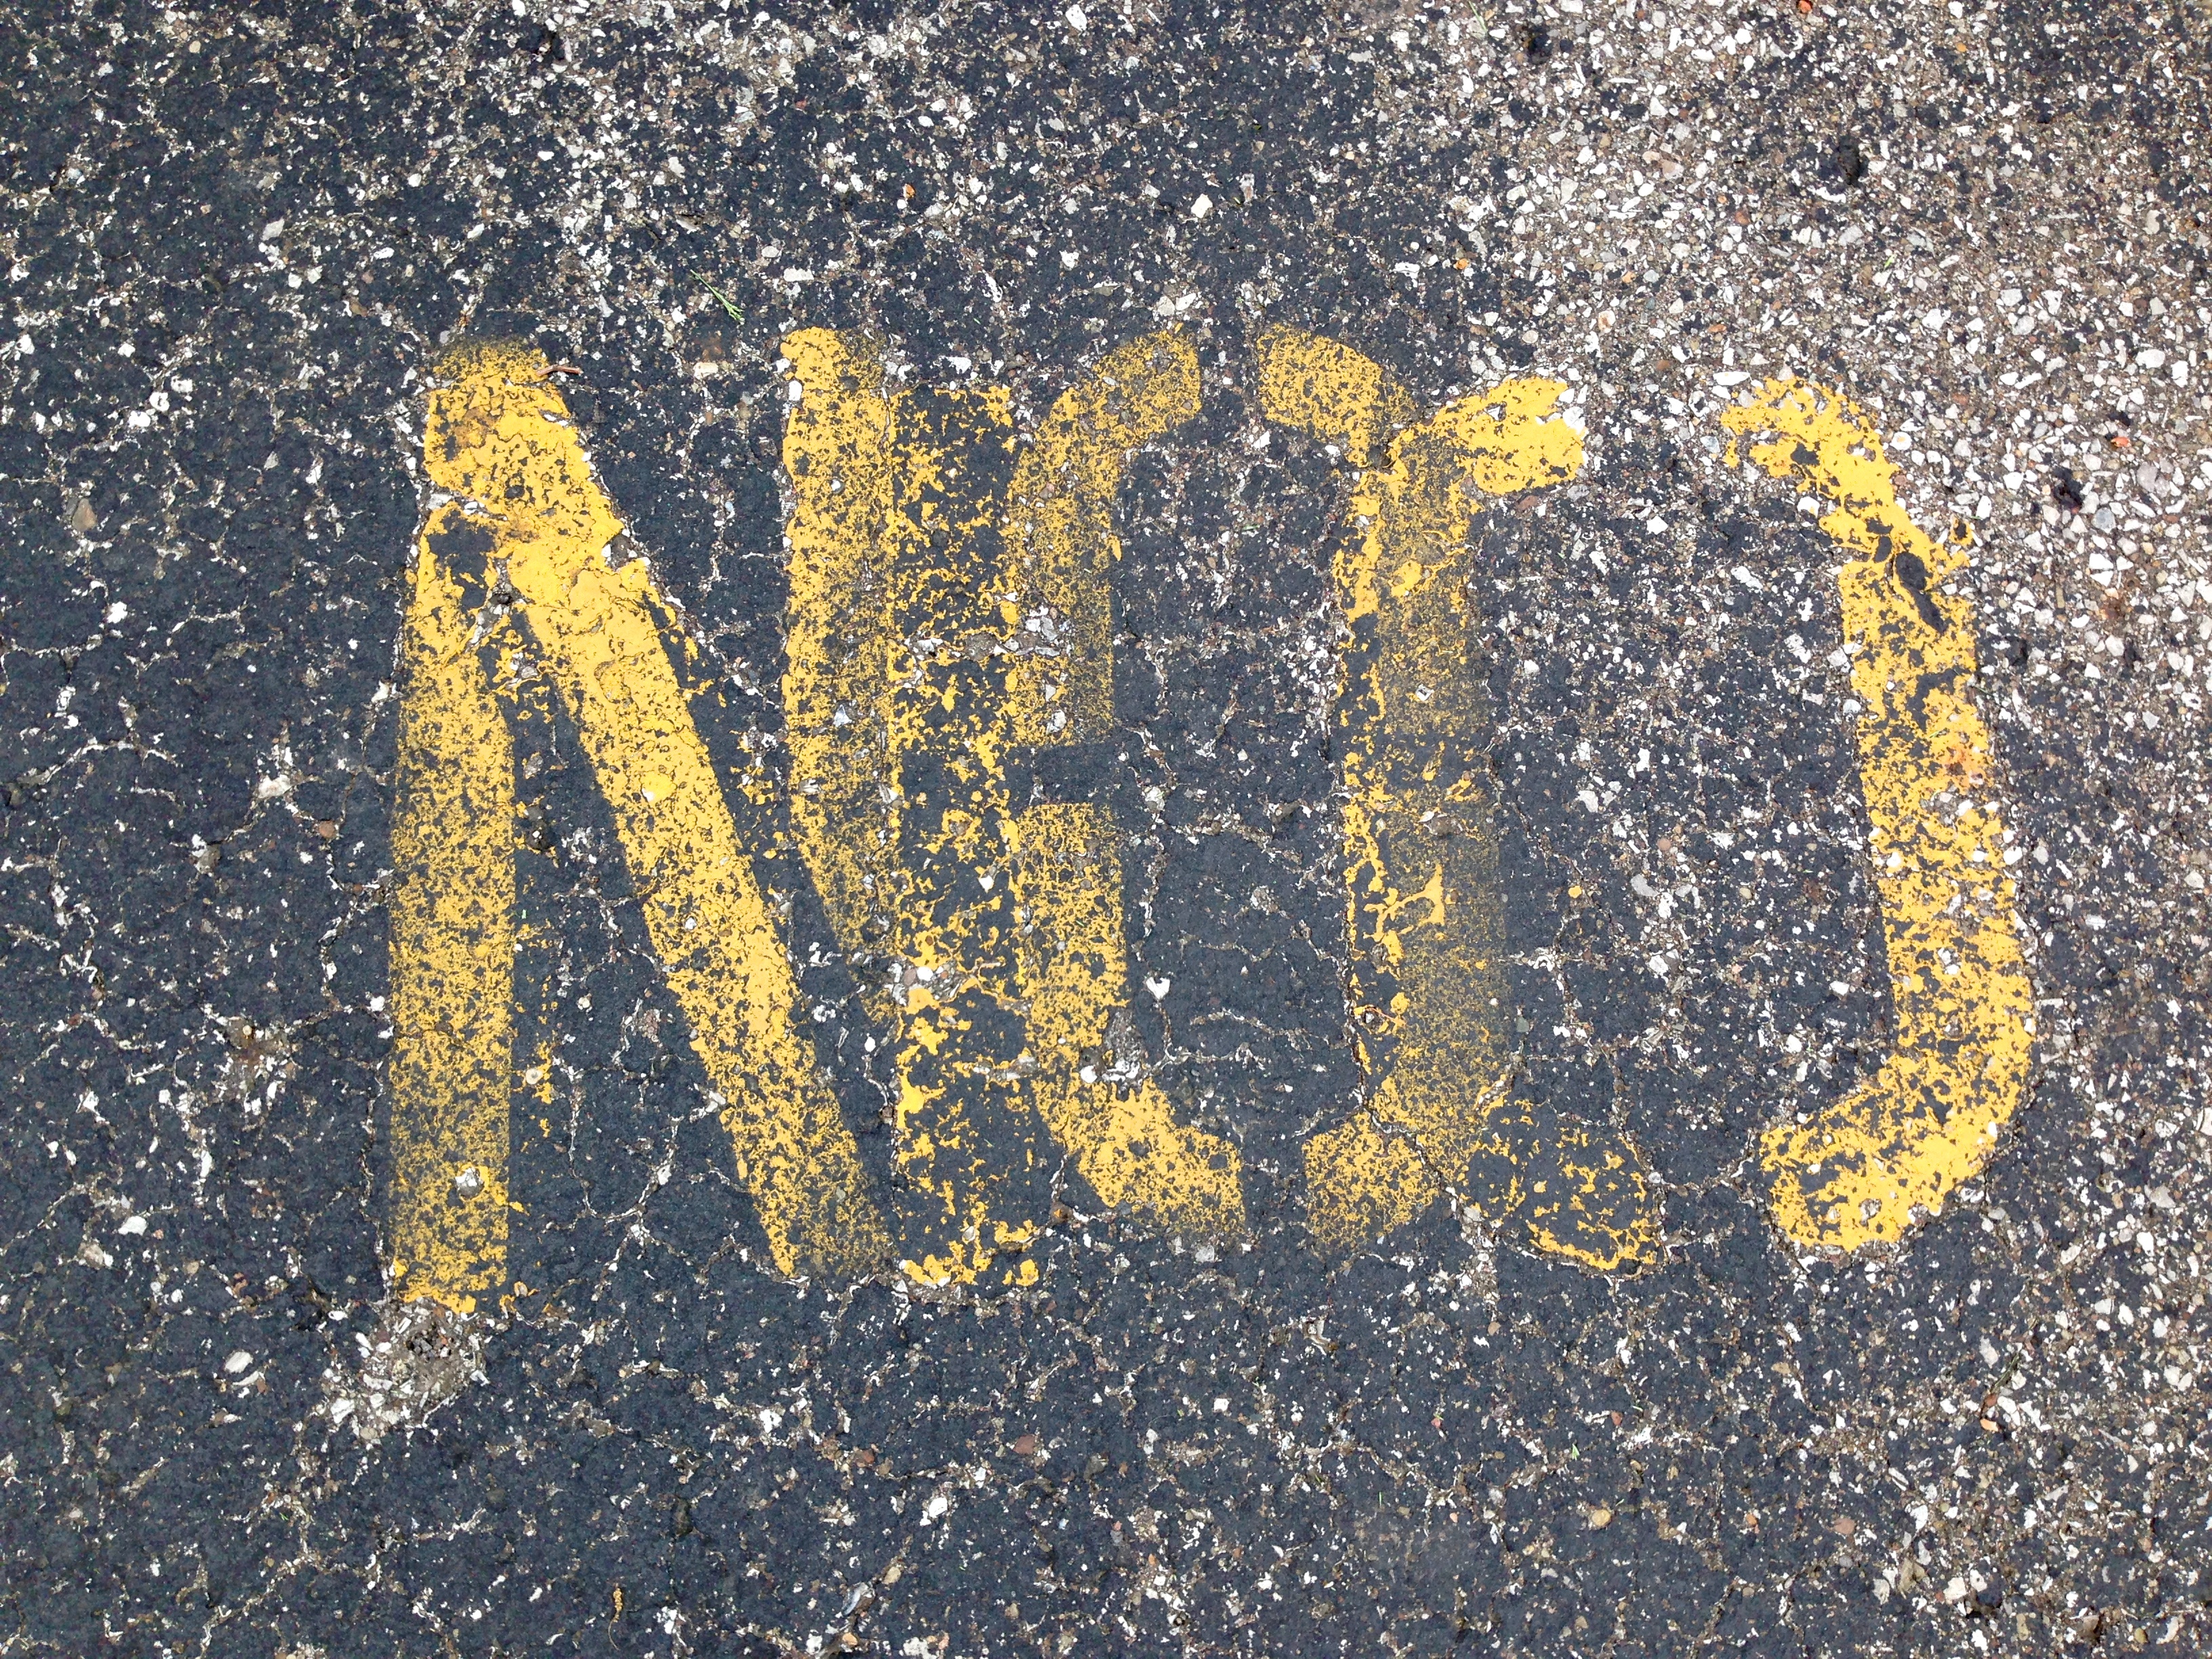
sand, texture, leaf, number, asphalt, soil, yellow, art, raildog, road surface